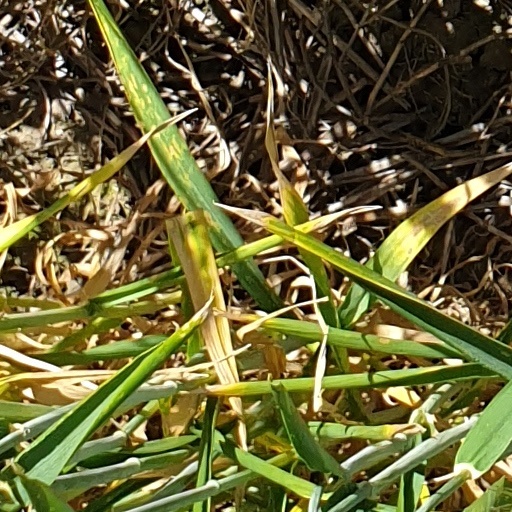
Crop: wheat